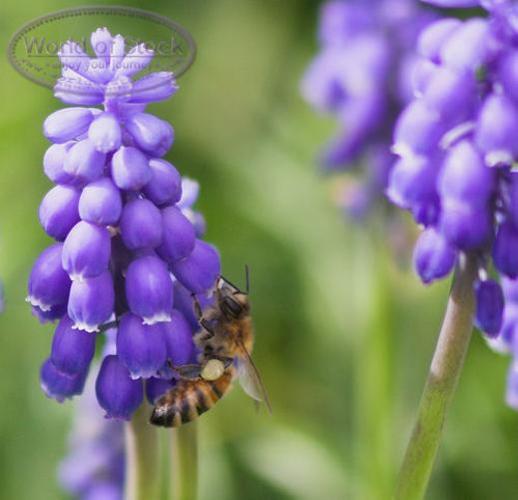
Label: grape hyacinth